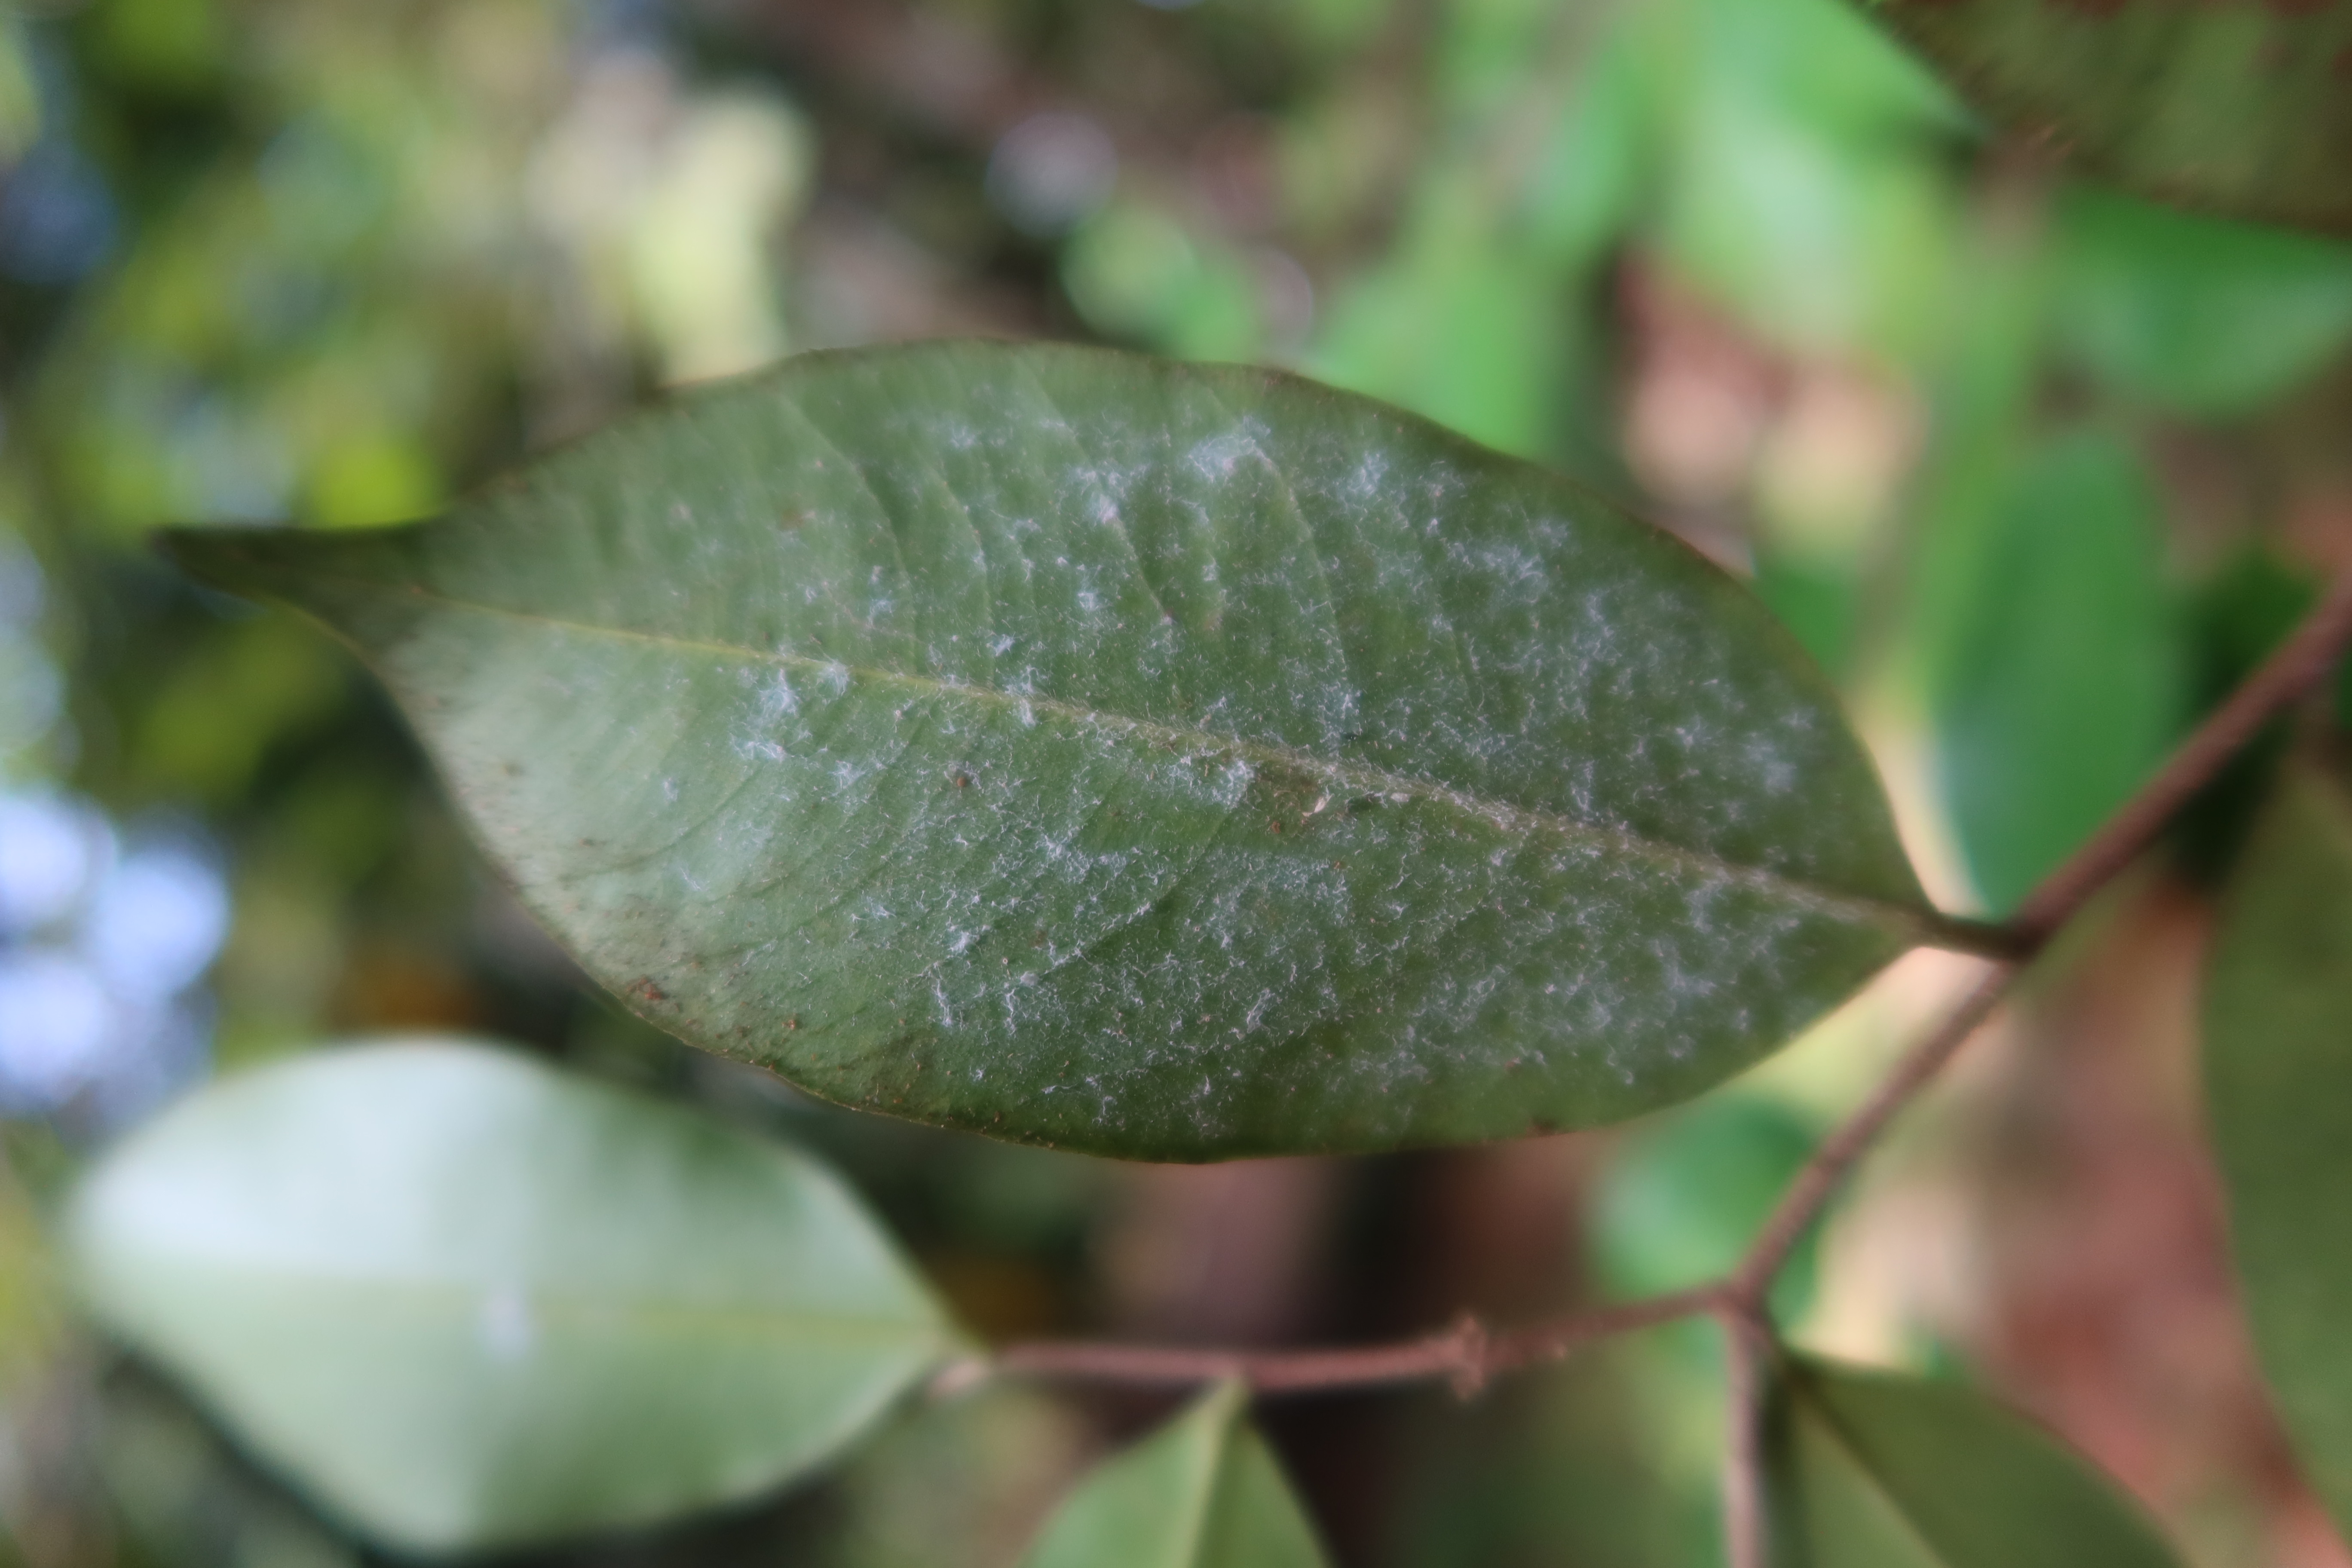
Label: Powdery mildew